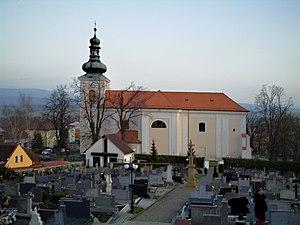
Bánov est une commune du district d'Uherské Hradiště, dans la région de Zlín, en Tchéquie. Sa population s'élevait à 2 103 habitants en 2018.